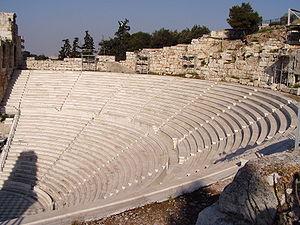
Dans la Rome antique, la cavea, désigne la partie d'un théâtre romain ou d'un amphithéâtre où se trouvent les gradins sur lesquels s'assoient les spectateurs.